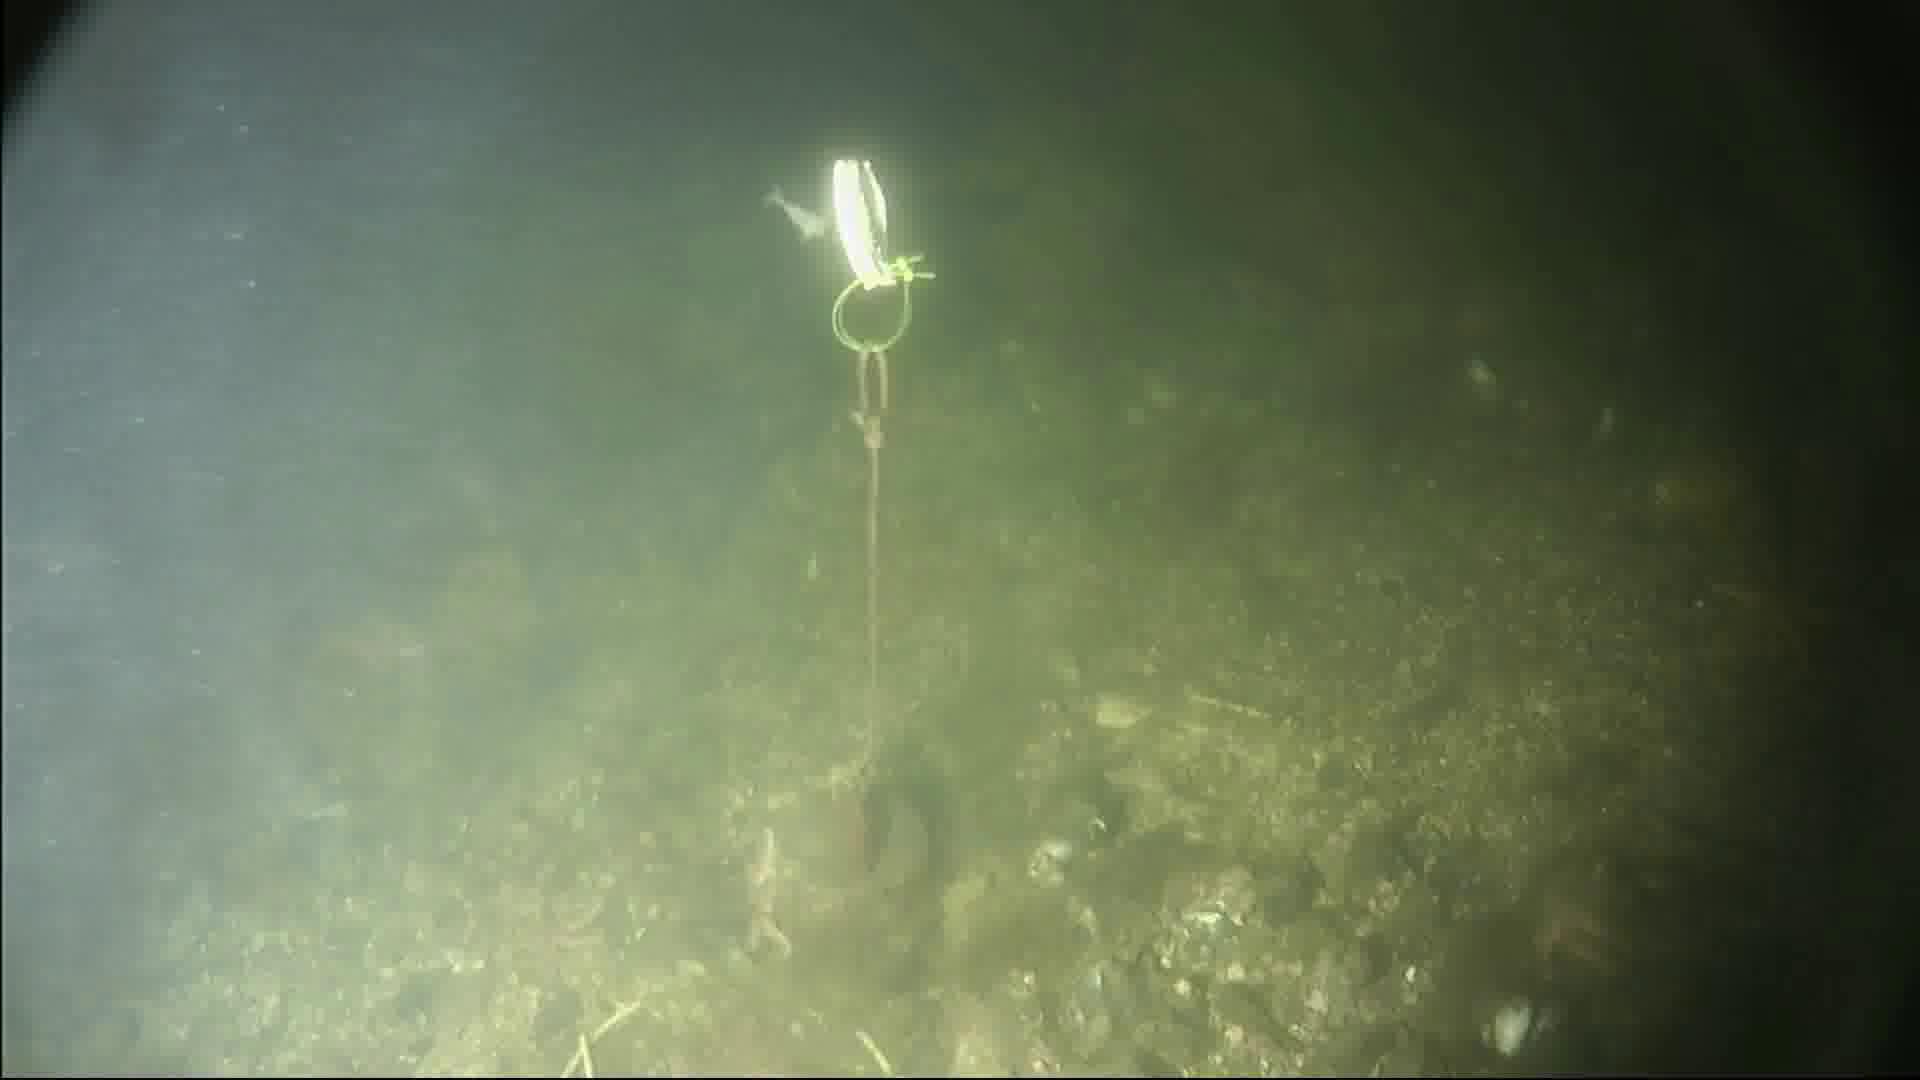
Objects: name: shrimp
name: starfish